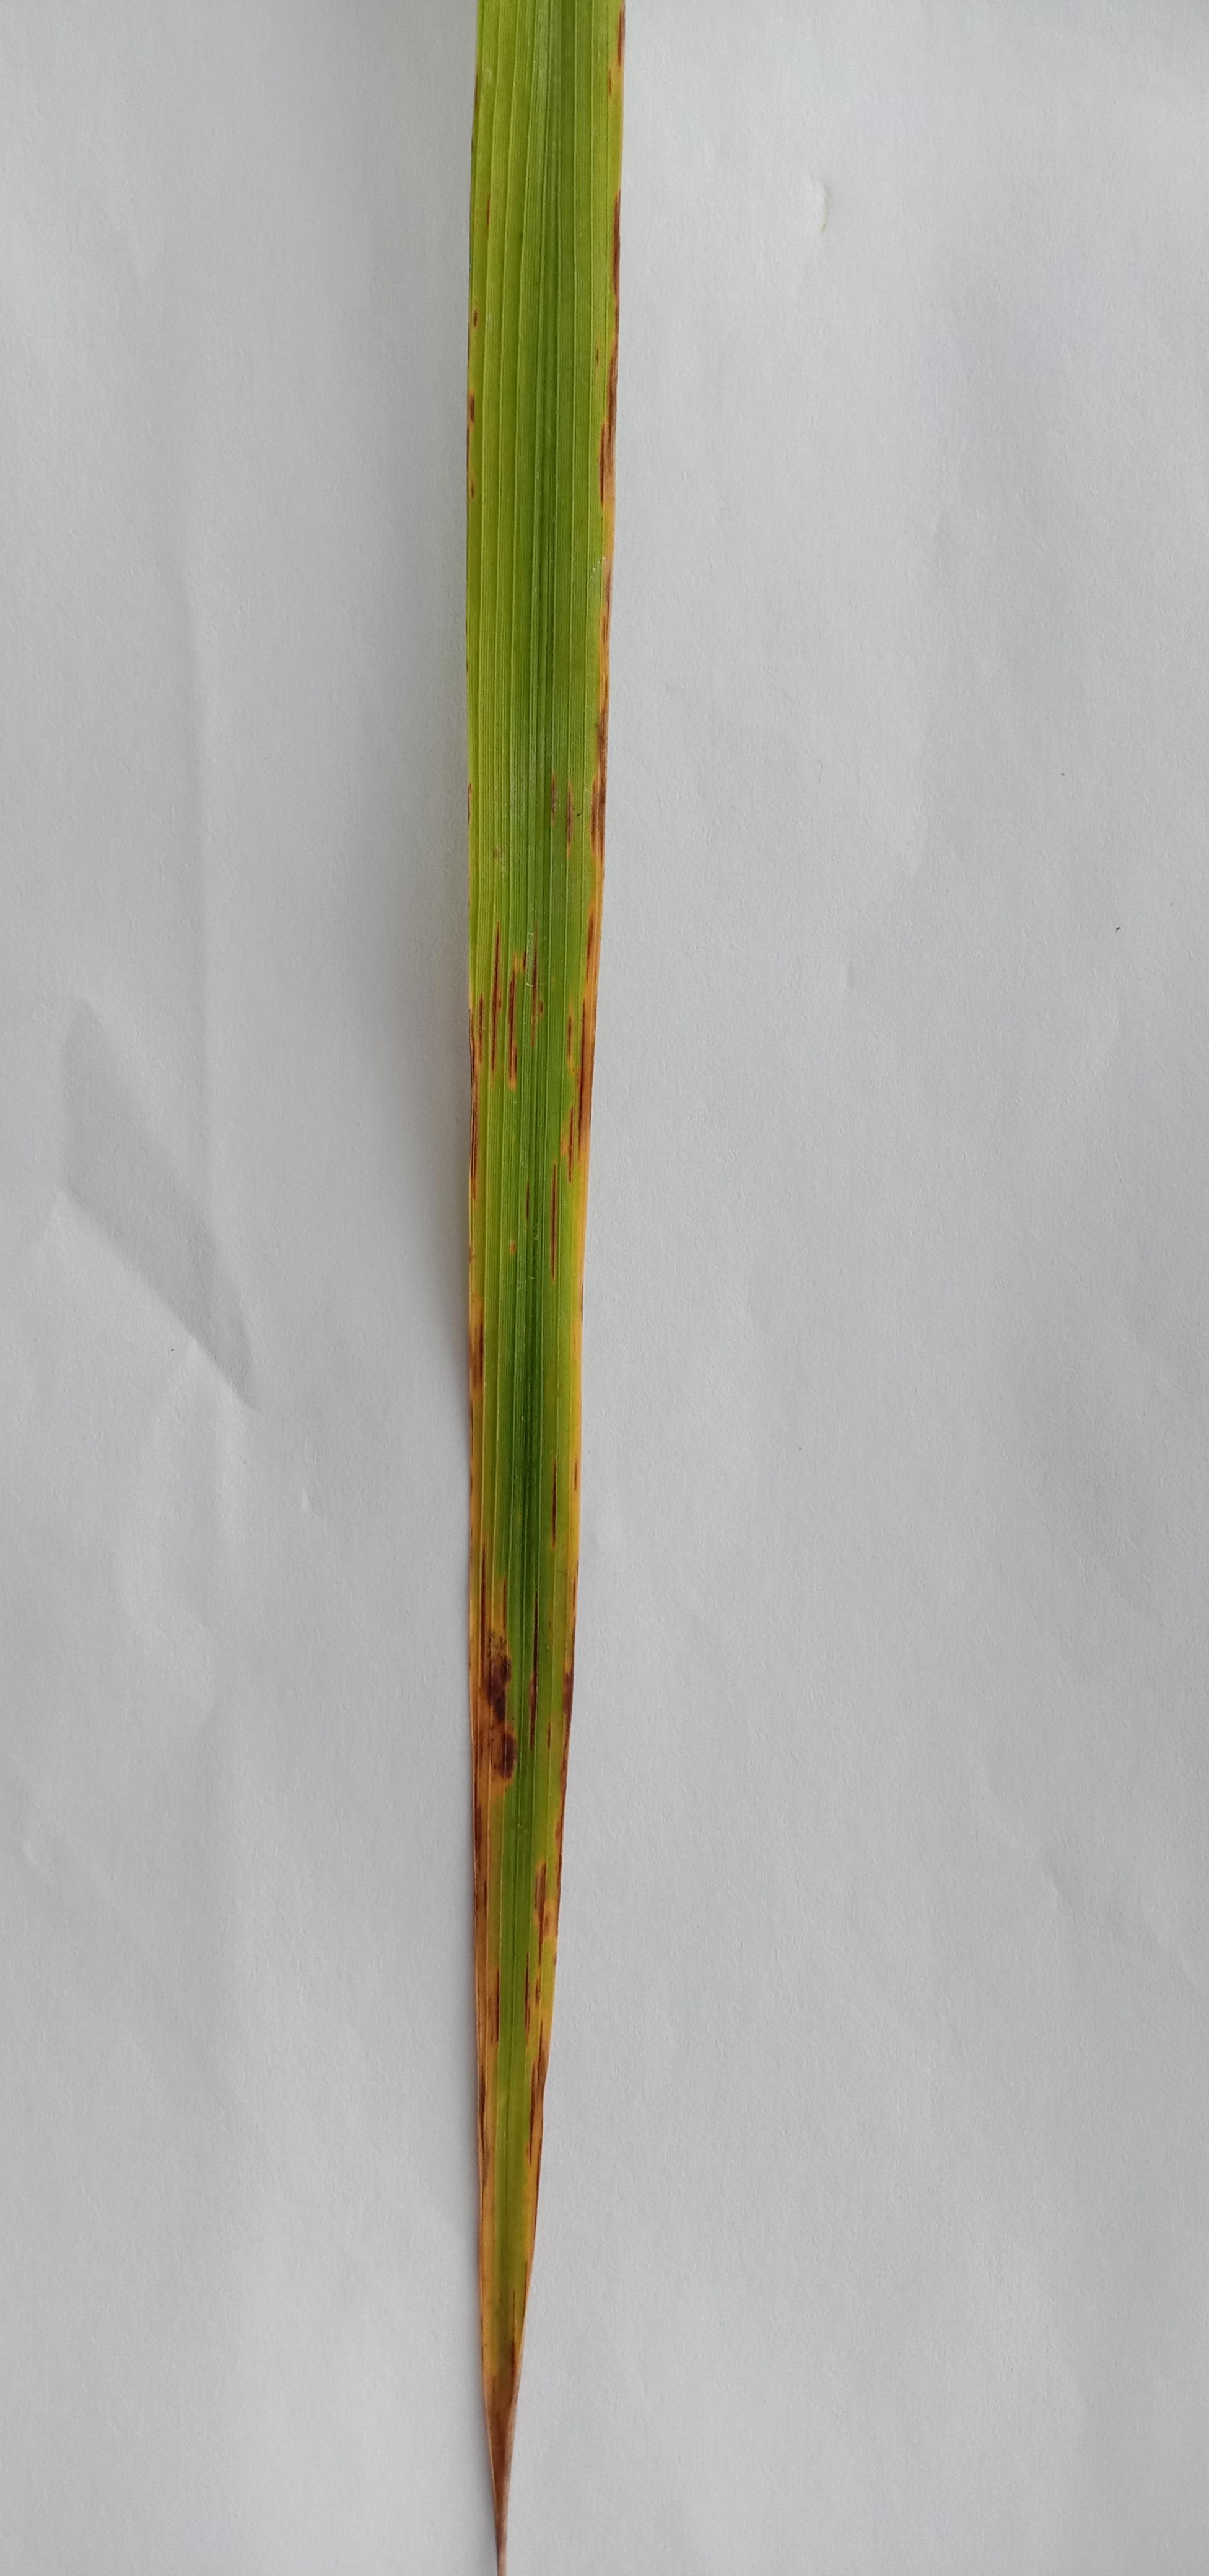
Label: Rice___Leaf_Blast